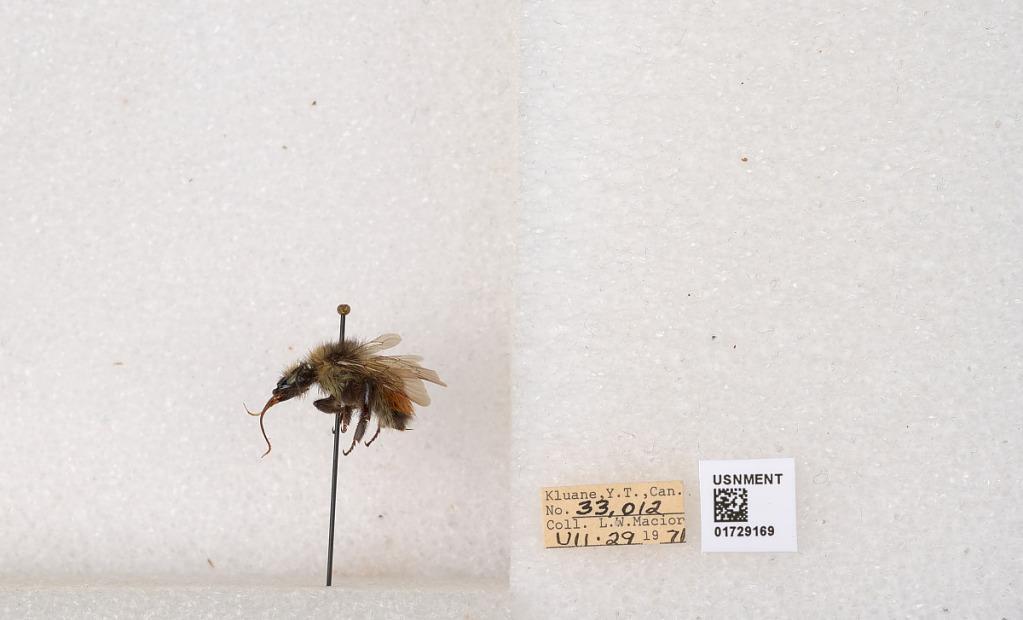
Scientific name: Bombus flavifrons Cresson
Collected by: L. Macior
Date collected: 1971-7-29
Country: Canada
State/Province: Yukon Territory
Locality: Kluane National Park and Reserve
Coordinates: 60.7493, -139.504